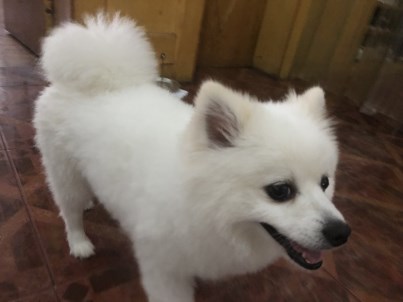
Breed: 1936-n000005-Pomeranian